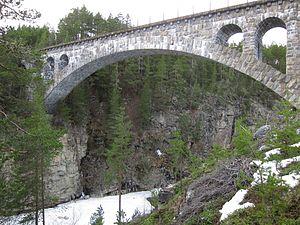
Cette liste de ponts de Norvège a pour vocation de présenter une liste de ponts remarquables de Norvège, tant par leurs caractéristiques dimensionnelles, que par leur intérêt architectural ou historique.